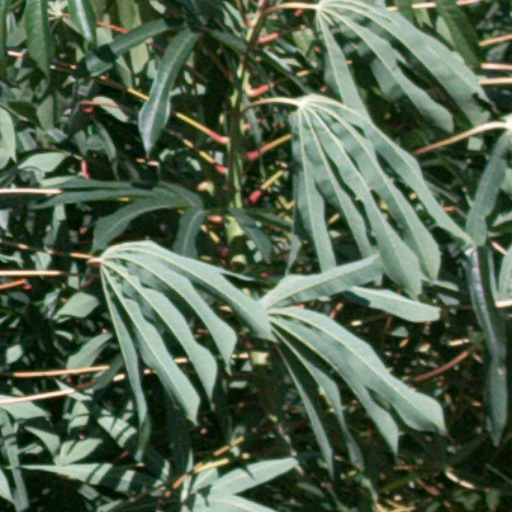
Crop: cassava